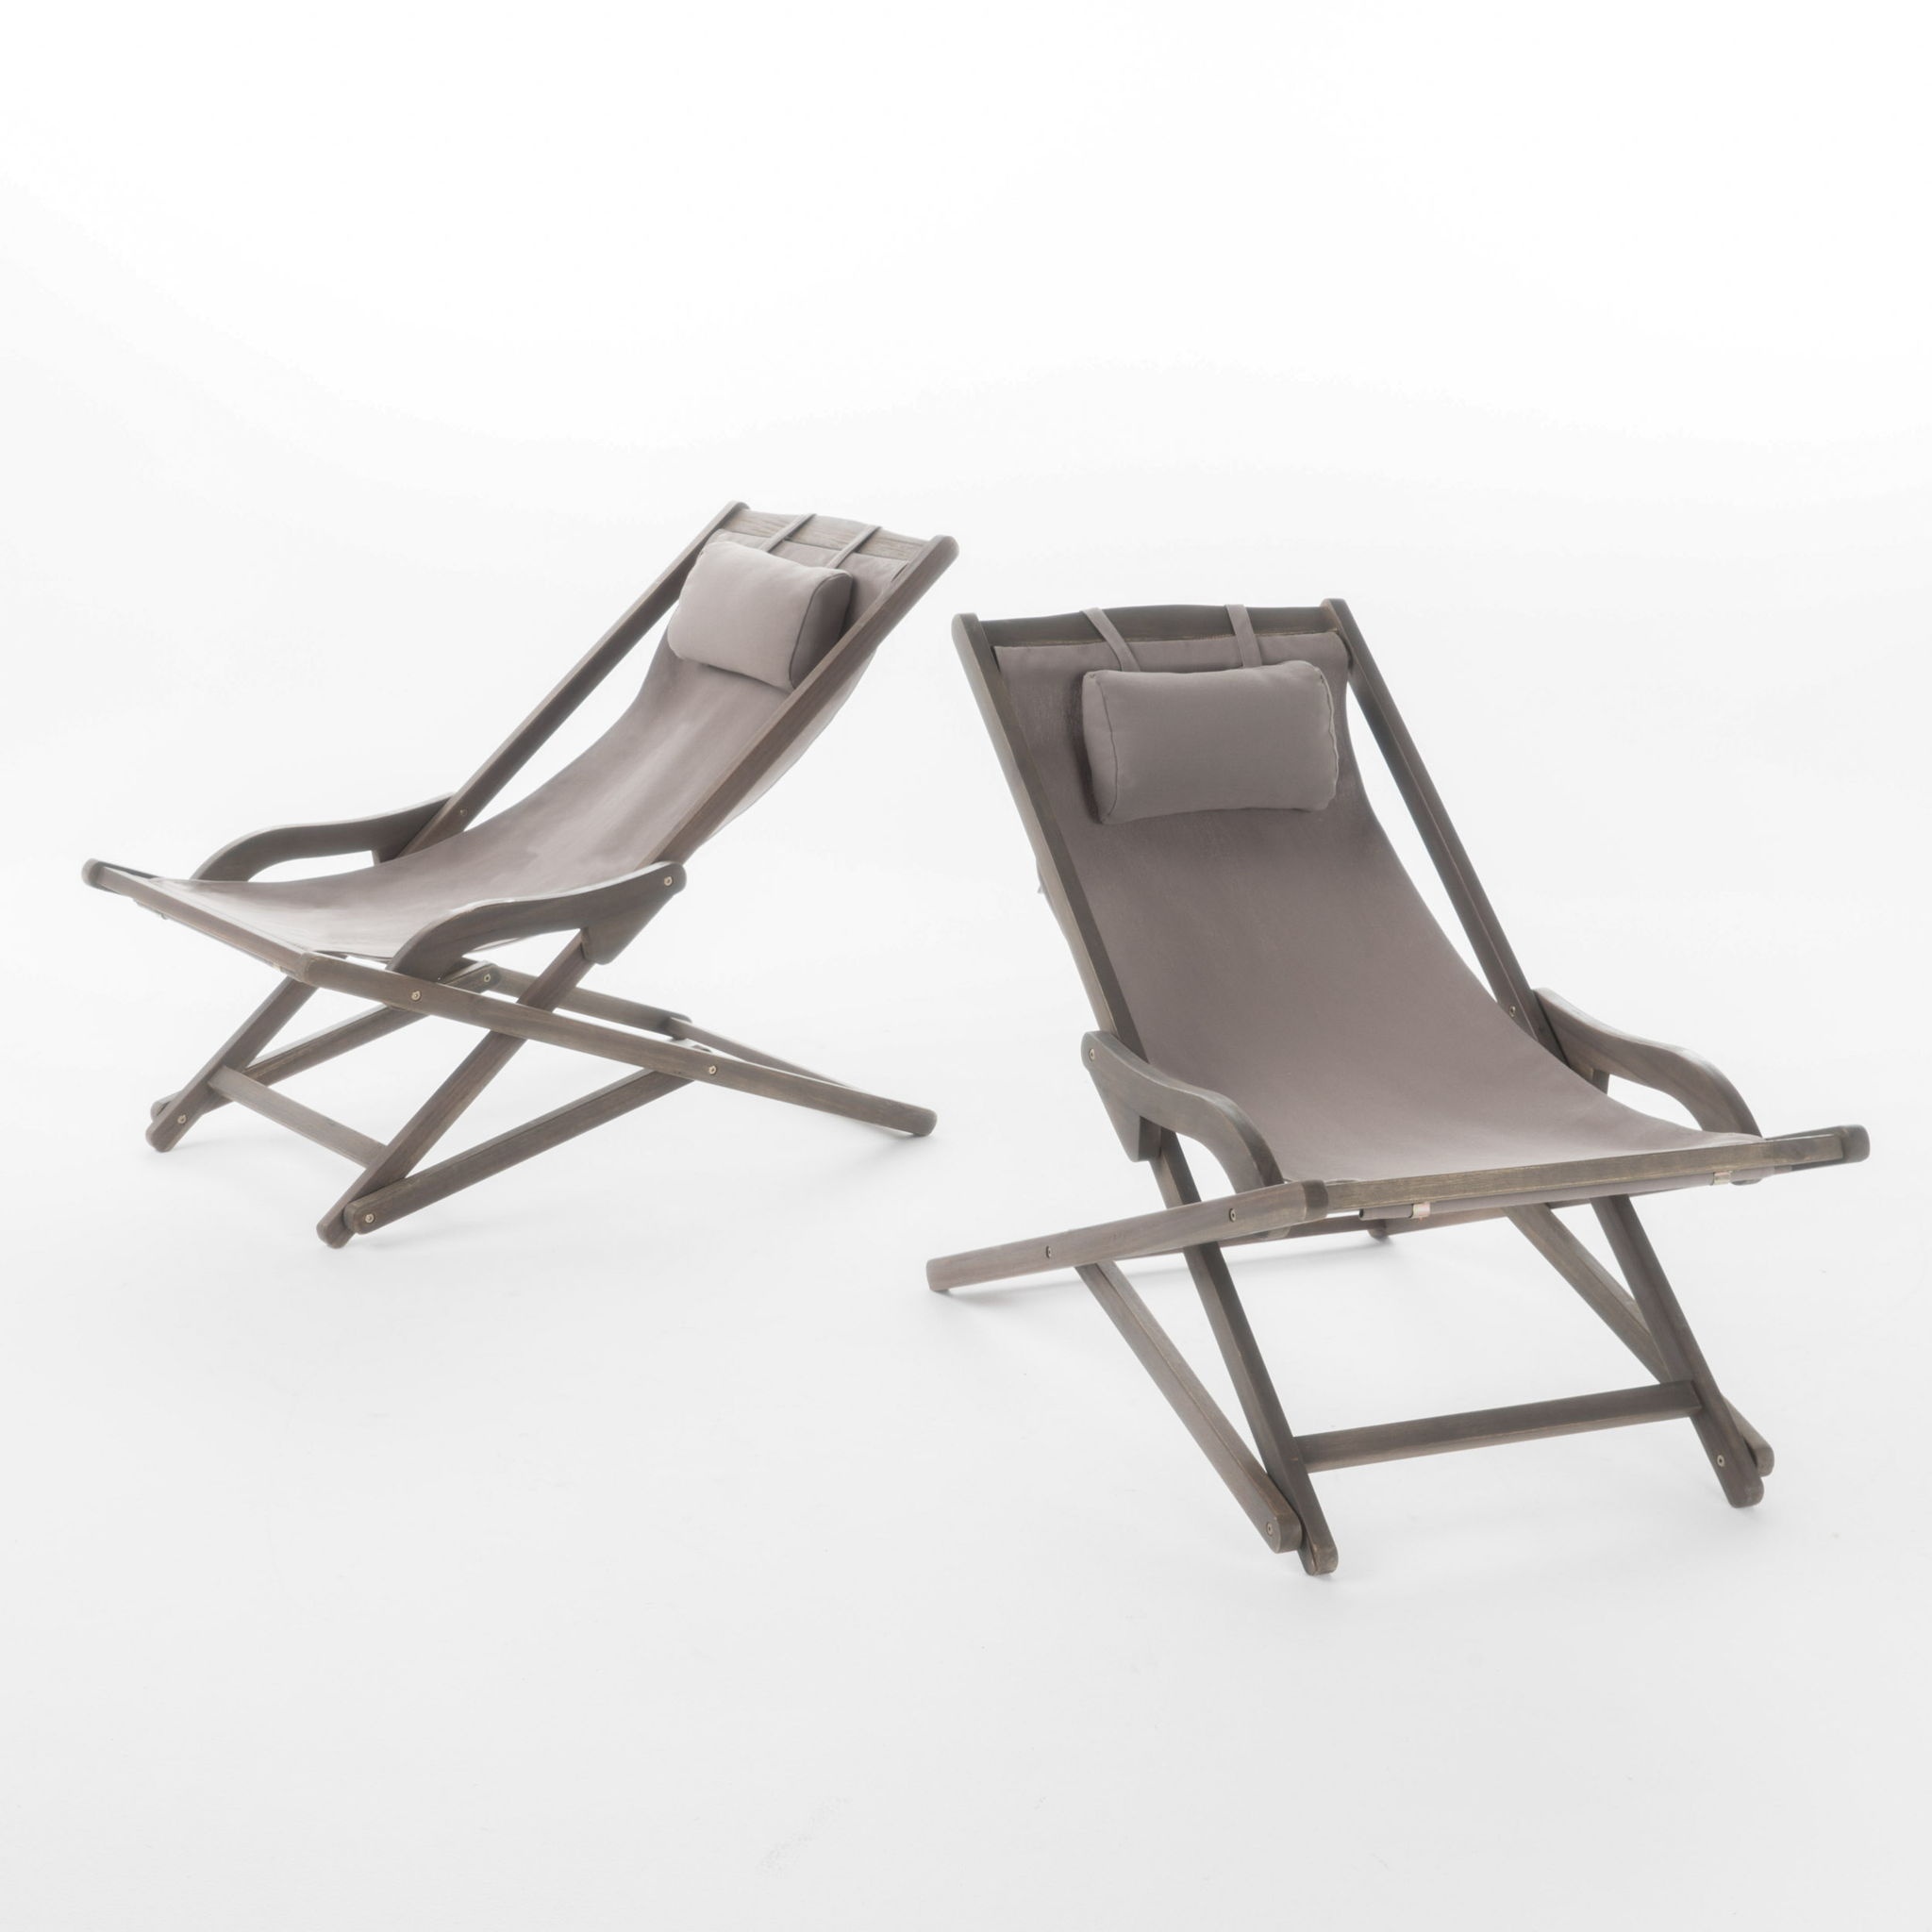
Arcadia - Outdoor Sling Chair With Pillow
Versatile Outdoor Comfort: Lightweight and portable, these sling chairs are perfect for beach days or poolside lounging, offering enhanced comfort with an attached pillow and optimal incline. Durable Design: Crafted from wood and polyester canvas, these chairs are built to withstand outdoor elements, ensuring longevity and reliability. Stylish Functionality: Sleek in design, these sling chairs add elegance to any outdoor space while providing practical seating for leisure activities. Beach-Ready Convenience: Designed for on-the-go use, these chairs are ideal companions for beach adventures, offering comfort and relaxation wherever you roam. Acacia Wood Construction: The Walker Chair can be used all season long with basic care, and may be easily stored away in the off-season thanks to its folding design. Arcadia - Outdoor Sling Chair With Pillow - Beige 25.75"W x 41.0"D x 33.0"H - 20.94 lb Arcadia - Outdoor Sling Chair With Pillow - Gray 25.75"W x 41.0"D x 33.0"H - 22.05 lb
Brand: Noble House
Category: Furniture > Outdoor Furniture > Outdoor Seating > Outdoor Chairs > Sling Chairs